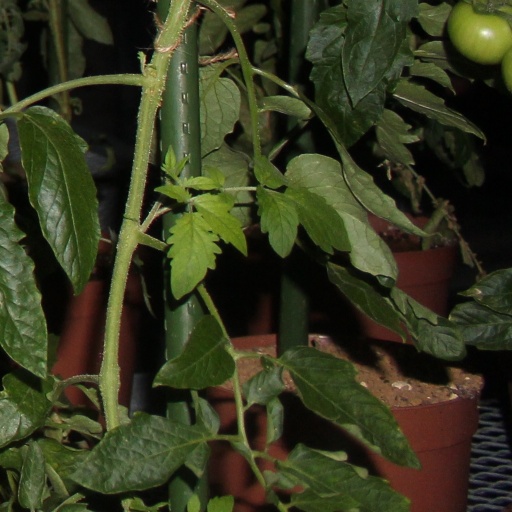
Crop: tomato